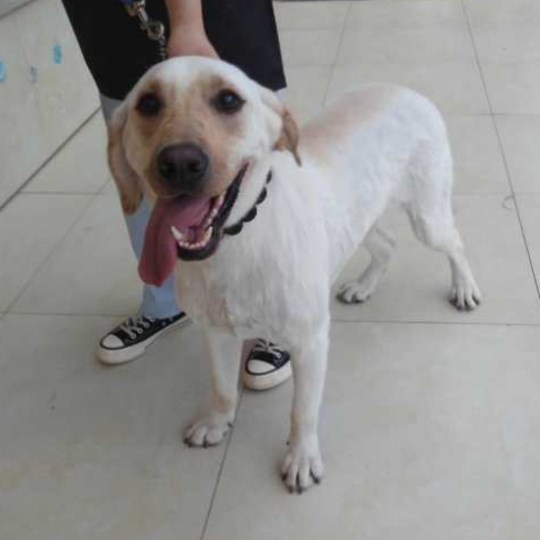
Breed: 3580-n000122-Labrador_retriever